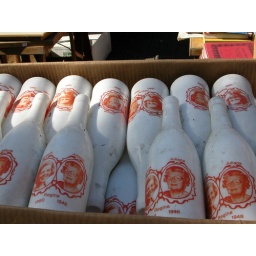
bottles in box